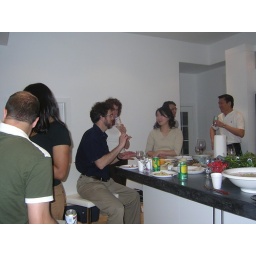
People talking in Hayley's very white new kitchen